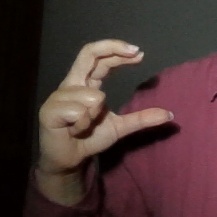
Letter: thal